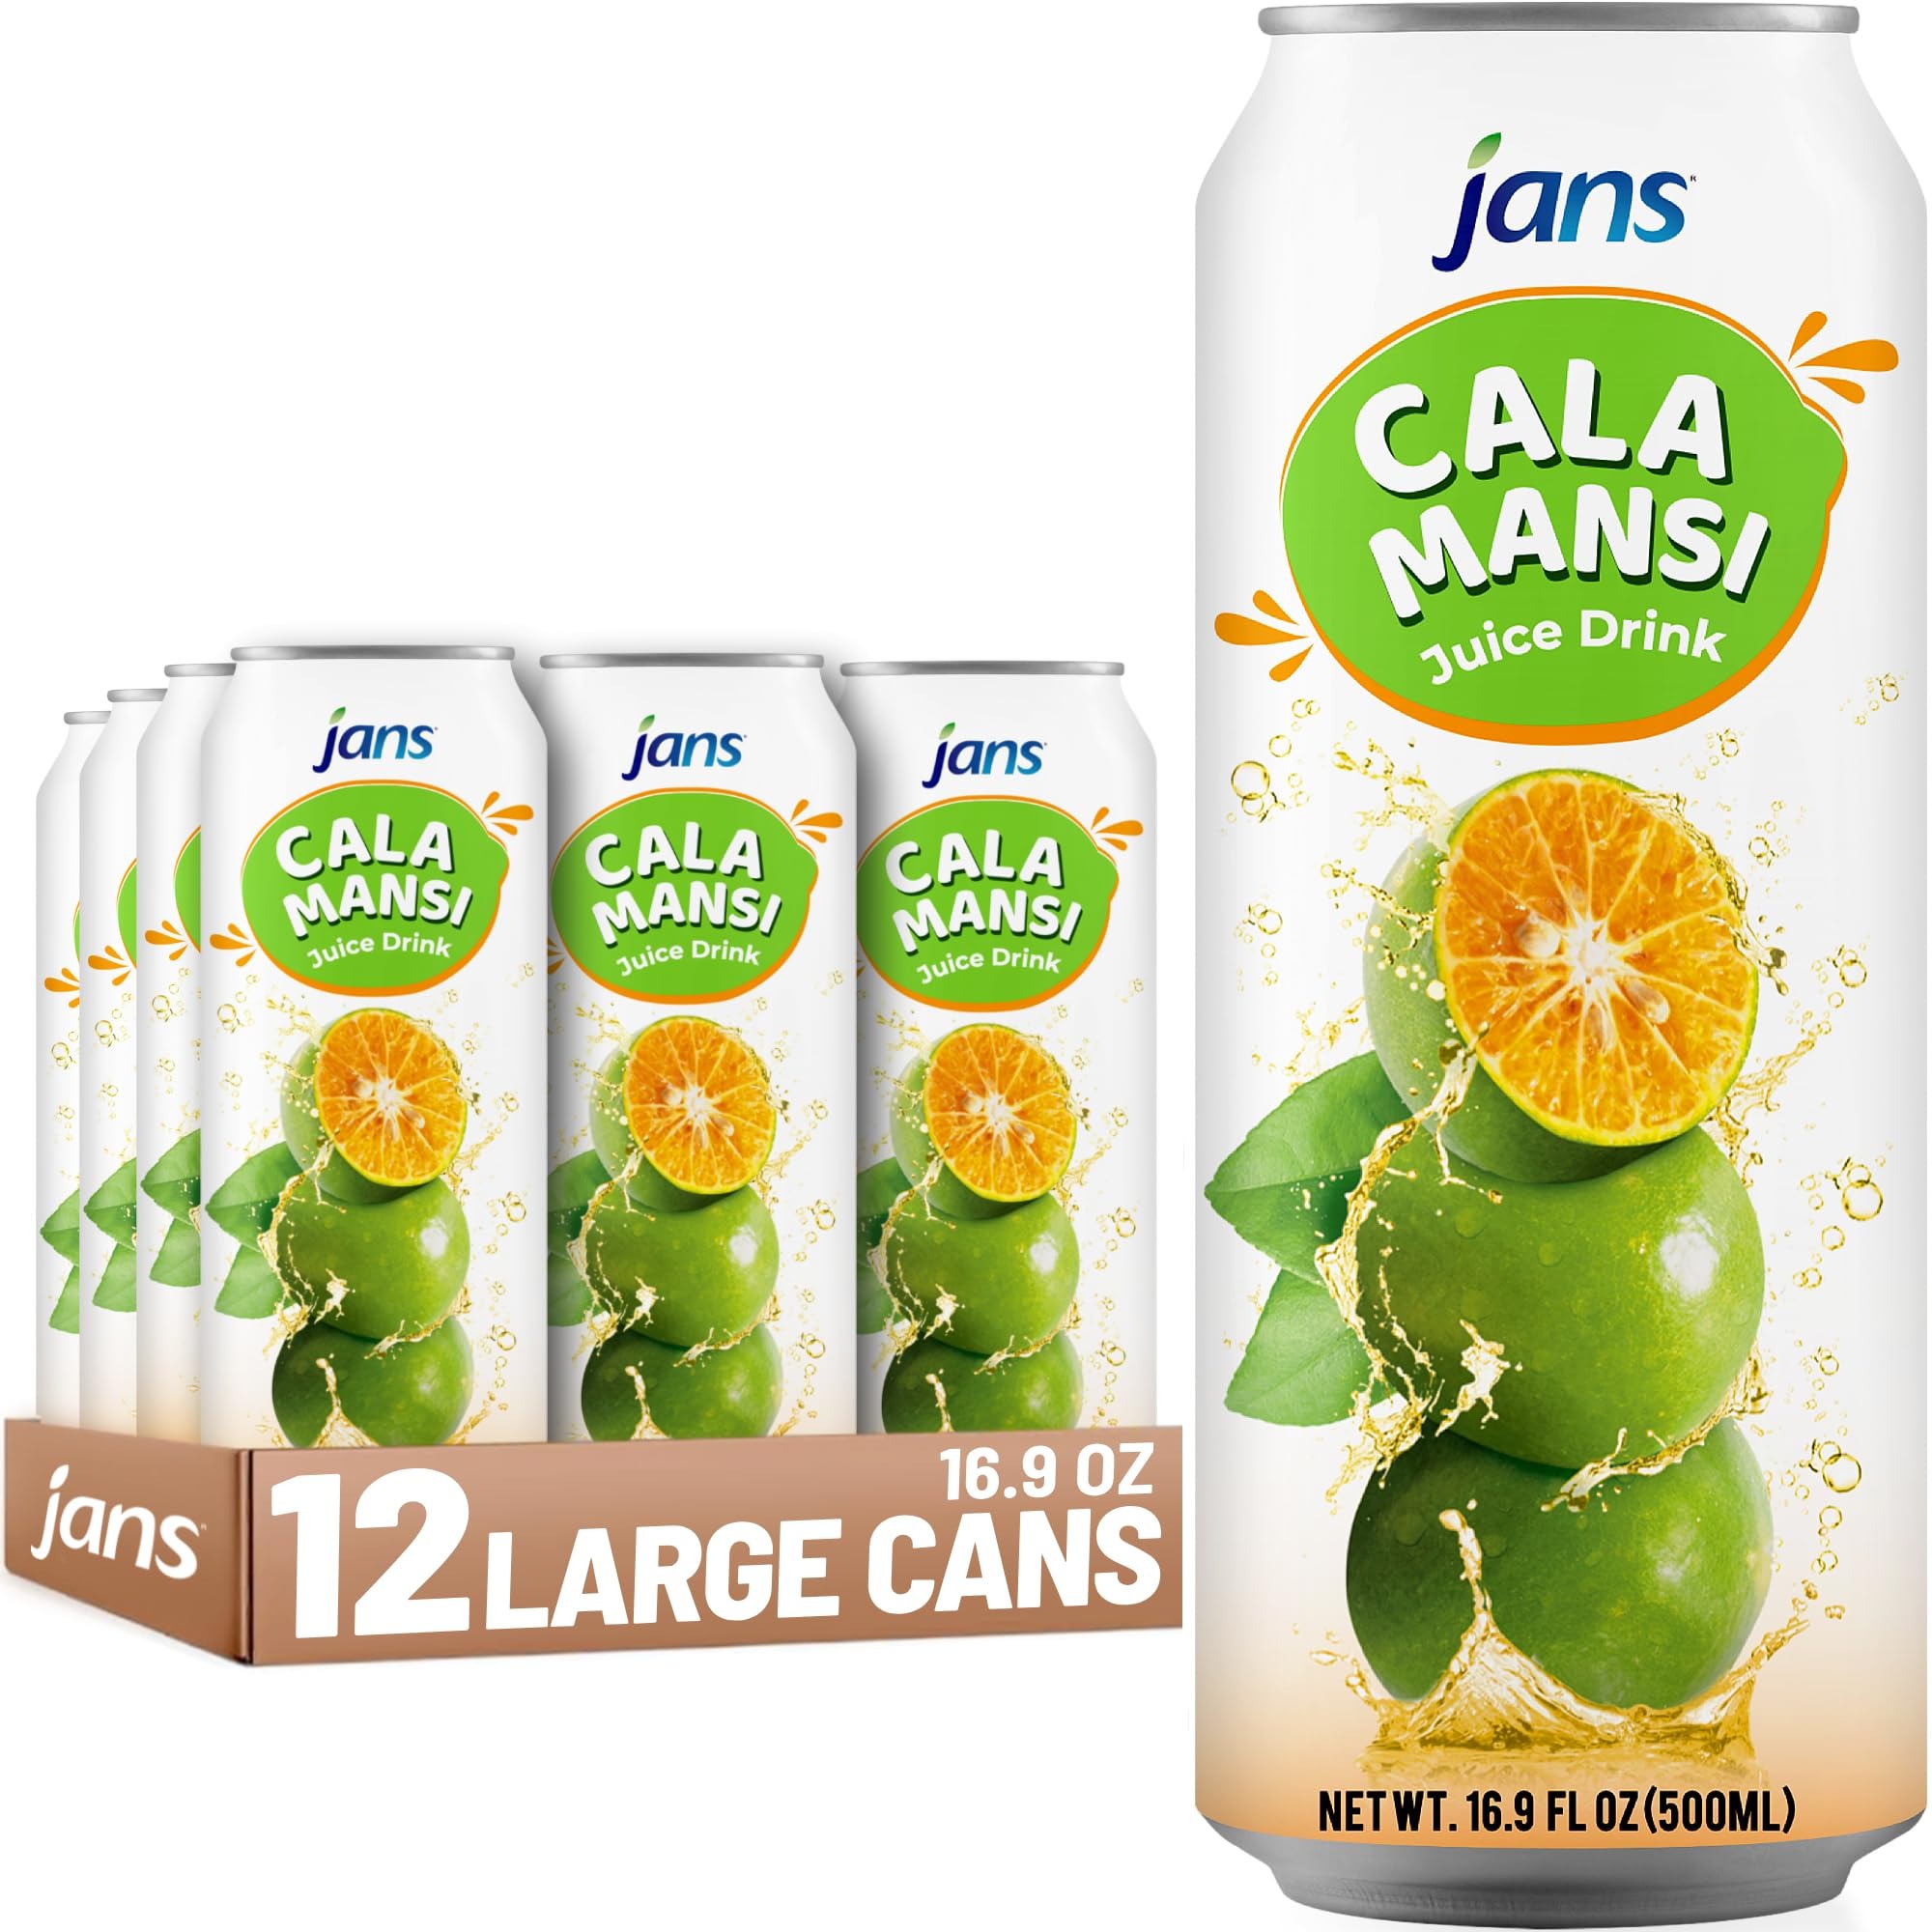
Item Name: Calamansi Juice Drink, 16.9 oz (Pack of 12) JANS | From 100% Pure Calamansi Extract | NO Sugar Added, NOT From Concentrate, Good Source of Vitaminc C, Refreshing Taste of the Tropics
Bullet Point 1: CALAMANSI JUICE DRINK TROPICAL DELIGHT: Calamansi is the star of Jans Calamansi Juice Drink, a tropical delight that you can unleash with every sip. Juices like this not only offer a refreshing taste, but also provide a healthy dose of vitamin C, making it an excellent choice for your daily hydration needs.
Bullet Point 2: 100% JUICE: Every 16.9 oz bottle of Jans Calamansi Juice Drink is filled with 100% juice, using real calamansi to ensure an authentic taste and nutritional benefits. This health juice, with its delightful texture, enhances your drinking experience, making it a perfect choice for a refreshing drink on a hot day or a healthy beverage to accompany your meals.
Bullet Point 3: ORGANIC ELECTROLYTES: Organic electrolytes are plentiful in Jans Calamansi Juice Drink, making it a great choice to stock up your pantry or share the tropical taste with friends and family. Calamansi is the key ingredient in this pack of 12, with convenient packaging that allows you to enjoy this beverage anytime, anywhere.
Bullet Point 4: VERSATILE BEVERAGE: Juices like Jans Calamansi Juice with Drink can be chilled for a refreshing experience, or mixed with your favorite spirits for a unique cocktail. This 100% juice drink's versatility expands your beverage repertoire, from a thirst-quenching standalone drink to a flavorful cocktail mixer.
Bullet Point 5: CONVENIENT PACKAGING: Health juice like Jans Calamansi Juice Drink offers a taste of the tropics delivered right to your doorstep. Packed with organic electrolytes, the unique flavor of calamansi combined with the convenience of ready-to-drink packaging makes this product a must-have for anyone seeking a refreshing and unique beverage option.
Product Description: Calamansi Juice: Calamansi, a unique citrus fruit, is the star of Jans Calamansi Juice Drink , offering a tangy twist to your usual beverage choices. 100% juice from calamansi is blended with sweet juice to create this refreshing drink, perfect for quenching your thirst. Organic electrolytes are naturally present in the calamansi pulp, contributing to the health benefits of this delightful juice. Juices from the calamansi fruit are meticulously mixed with the pulp, ensuring a balanced flavor in every sip. Health juice doesn't have to be boring - Jans Calamansi Juice Drink is a testament to that, offering a unique, tangy flavor that's a blend of lemon and lime. Calamansi, native to the Philippines, is the star of this tropical beverage, providing a refreshing escape with every sip. 100% juice from calamansi ensures a refreshing drink is always within reach, whether you're throwing a party or simply want to enjoy a unique beverage. Organic electrolytes in the calamansi juice contribute to its health benefits, while the convenient packaging makes it easy to store and serve. Juices from calamansi and sweet juice are blended together, creating a flavor profile that stands out in Jans Calamansi Juice Drink. As a health juice, it not only offers a unique, refreshing beverage experience but also contributes to your daily vitamin intake, making it a valuable addition to any beverage selection.
Value: 202.8
Unit: Fl Oz

Price: 32.88